Eglwyseg

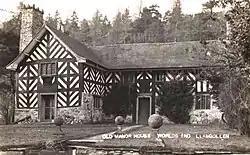
Plas Uchaf (Plas Ucha) manor house, World's End.

Eglwyseg was the setting for a popular legend of St. Collen, who was supposed to have killed a giantess called Cares y Bwlch, despite her call for aid from Arthur, another giant who had made his home in the Eglwyseg Rocks. The legend, related by Sabine Baring-Gould, was recorded at Corwen, amongst other localities.